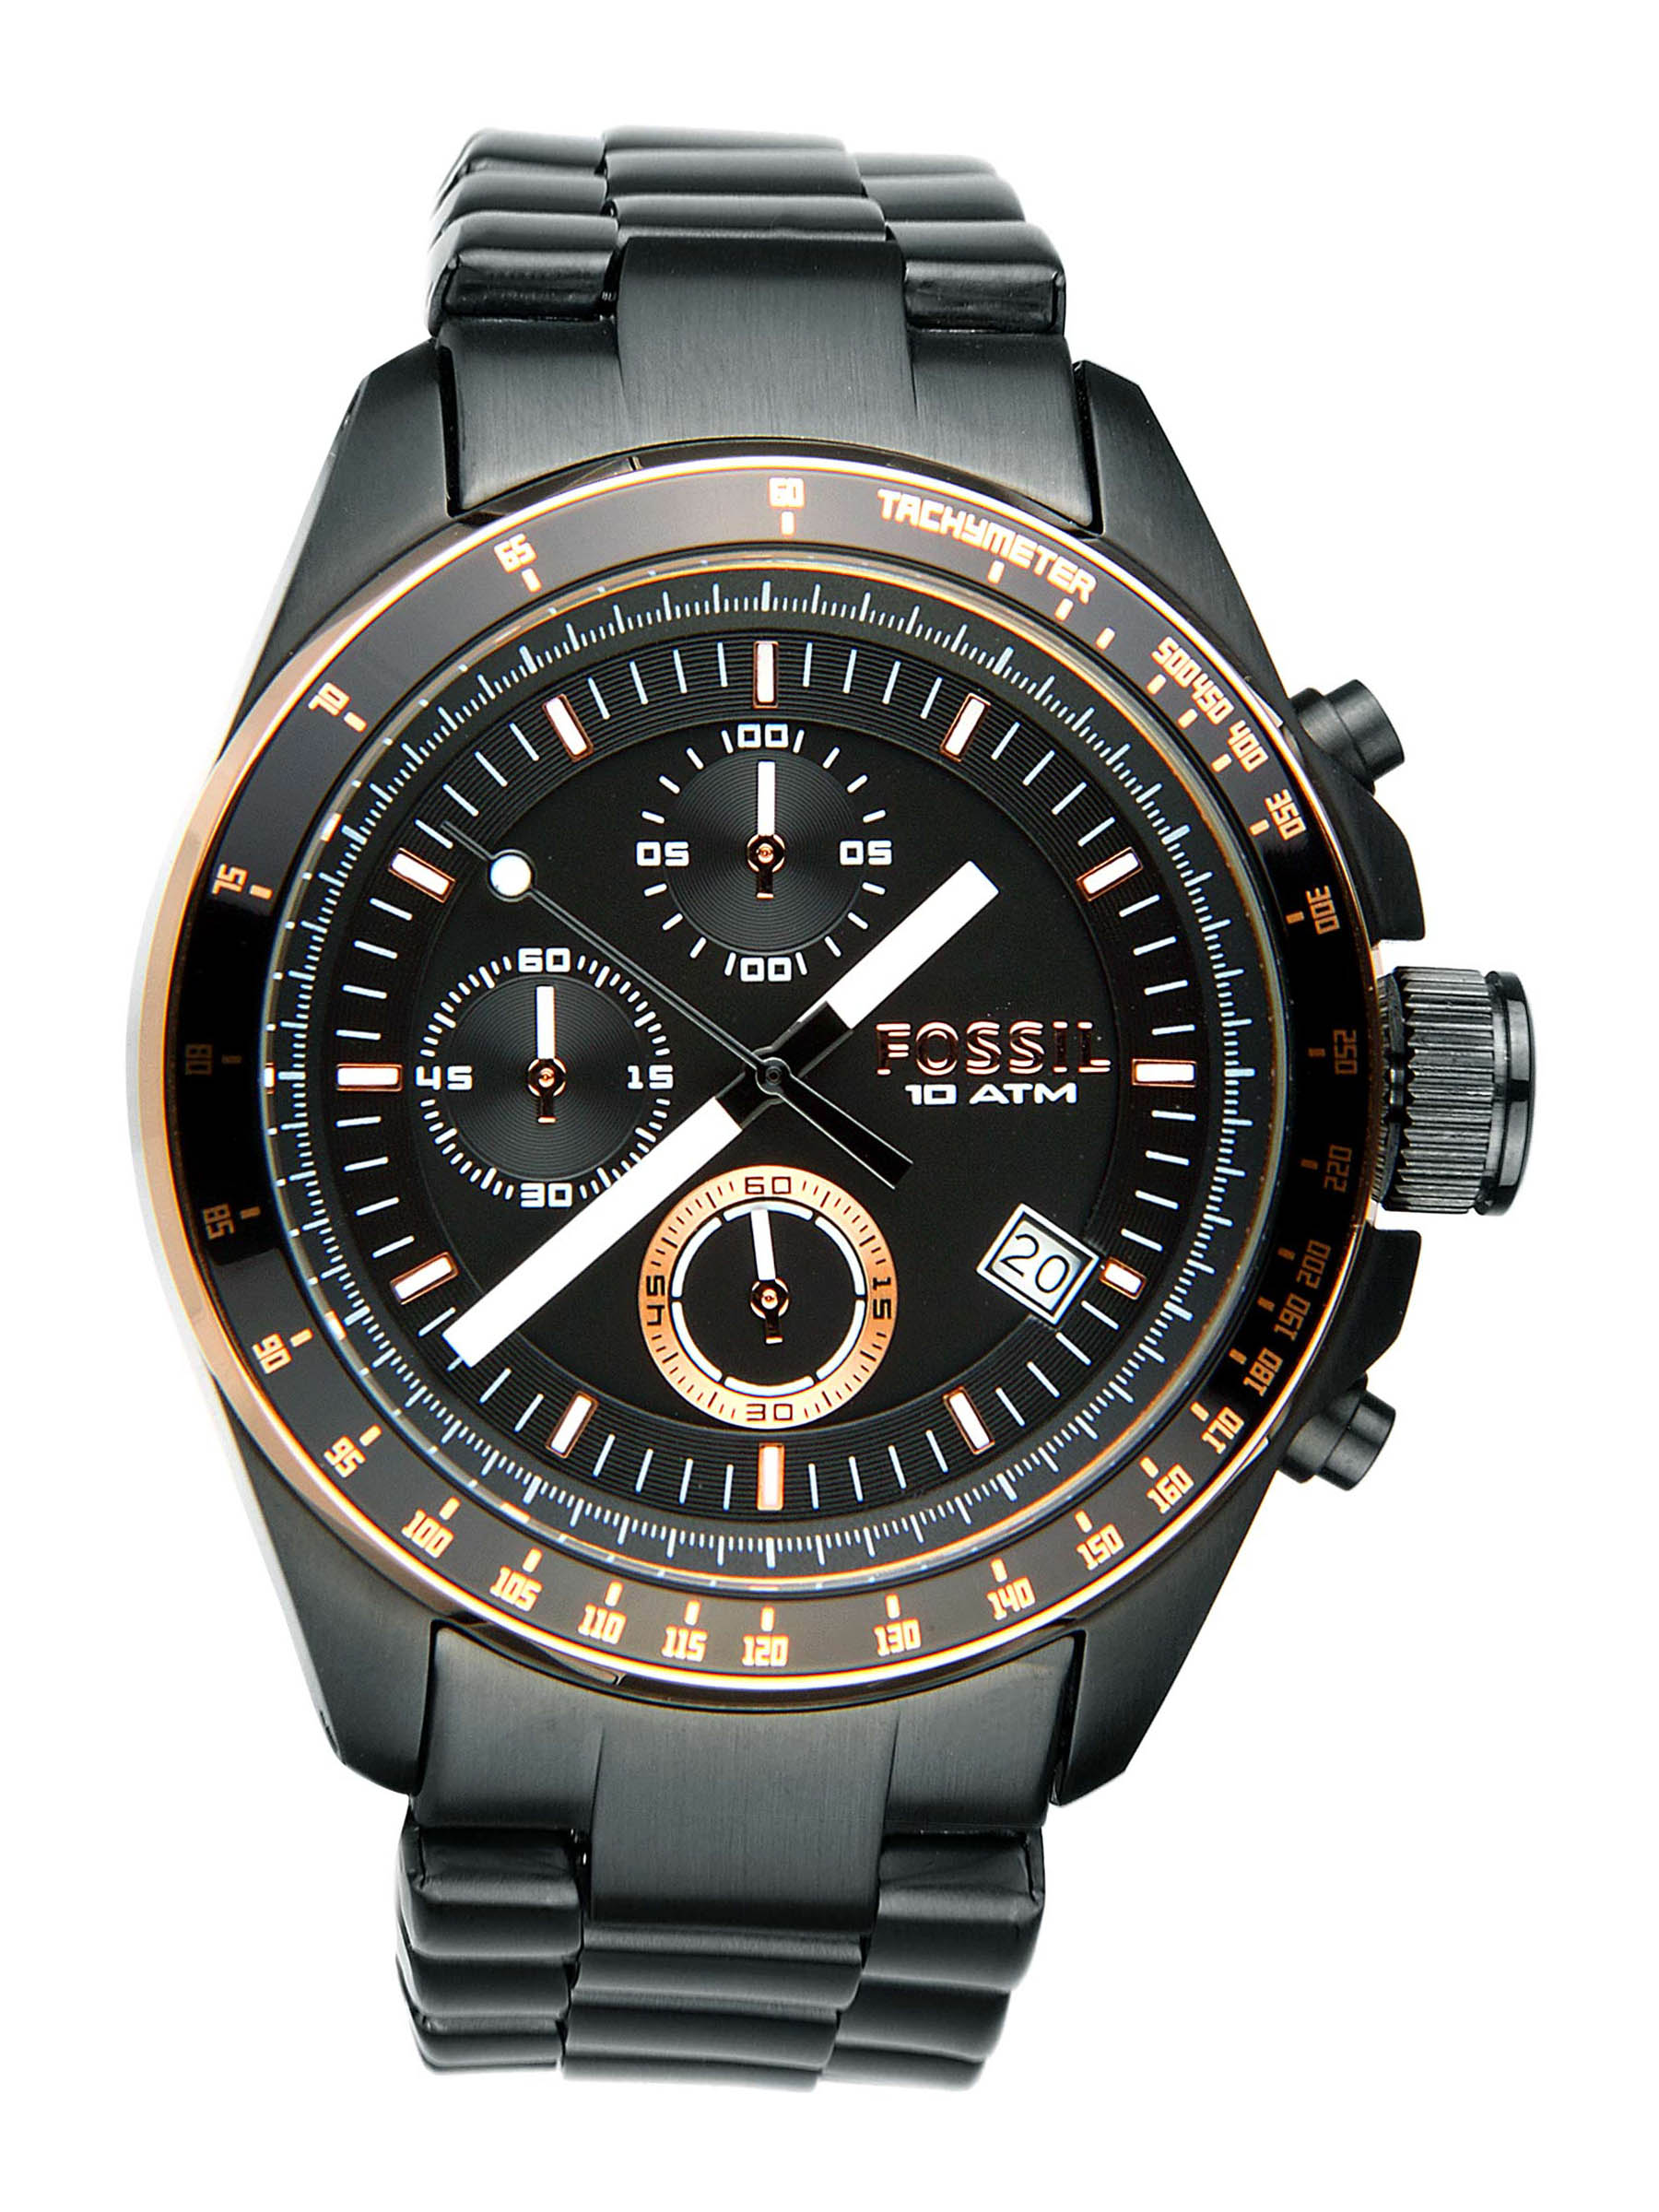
Fossil Men Black Dial Chronograph Watch CH2619
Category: Accessories / Watches / Watches
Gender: Men
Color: Black
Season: Winter 2016
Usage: Casual